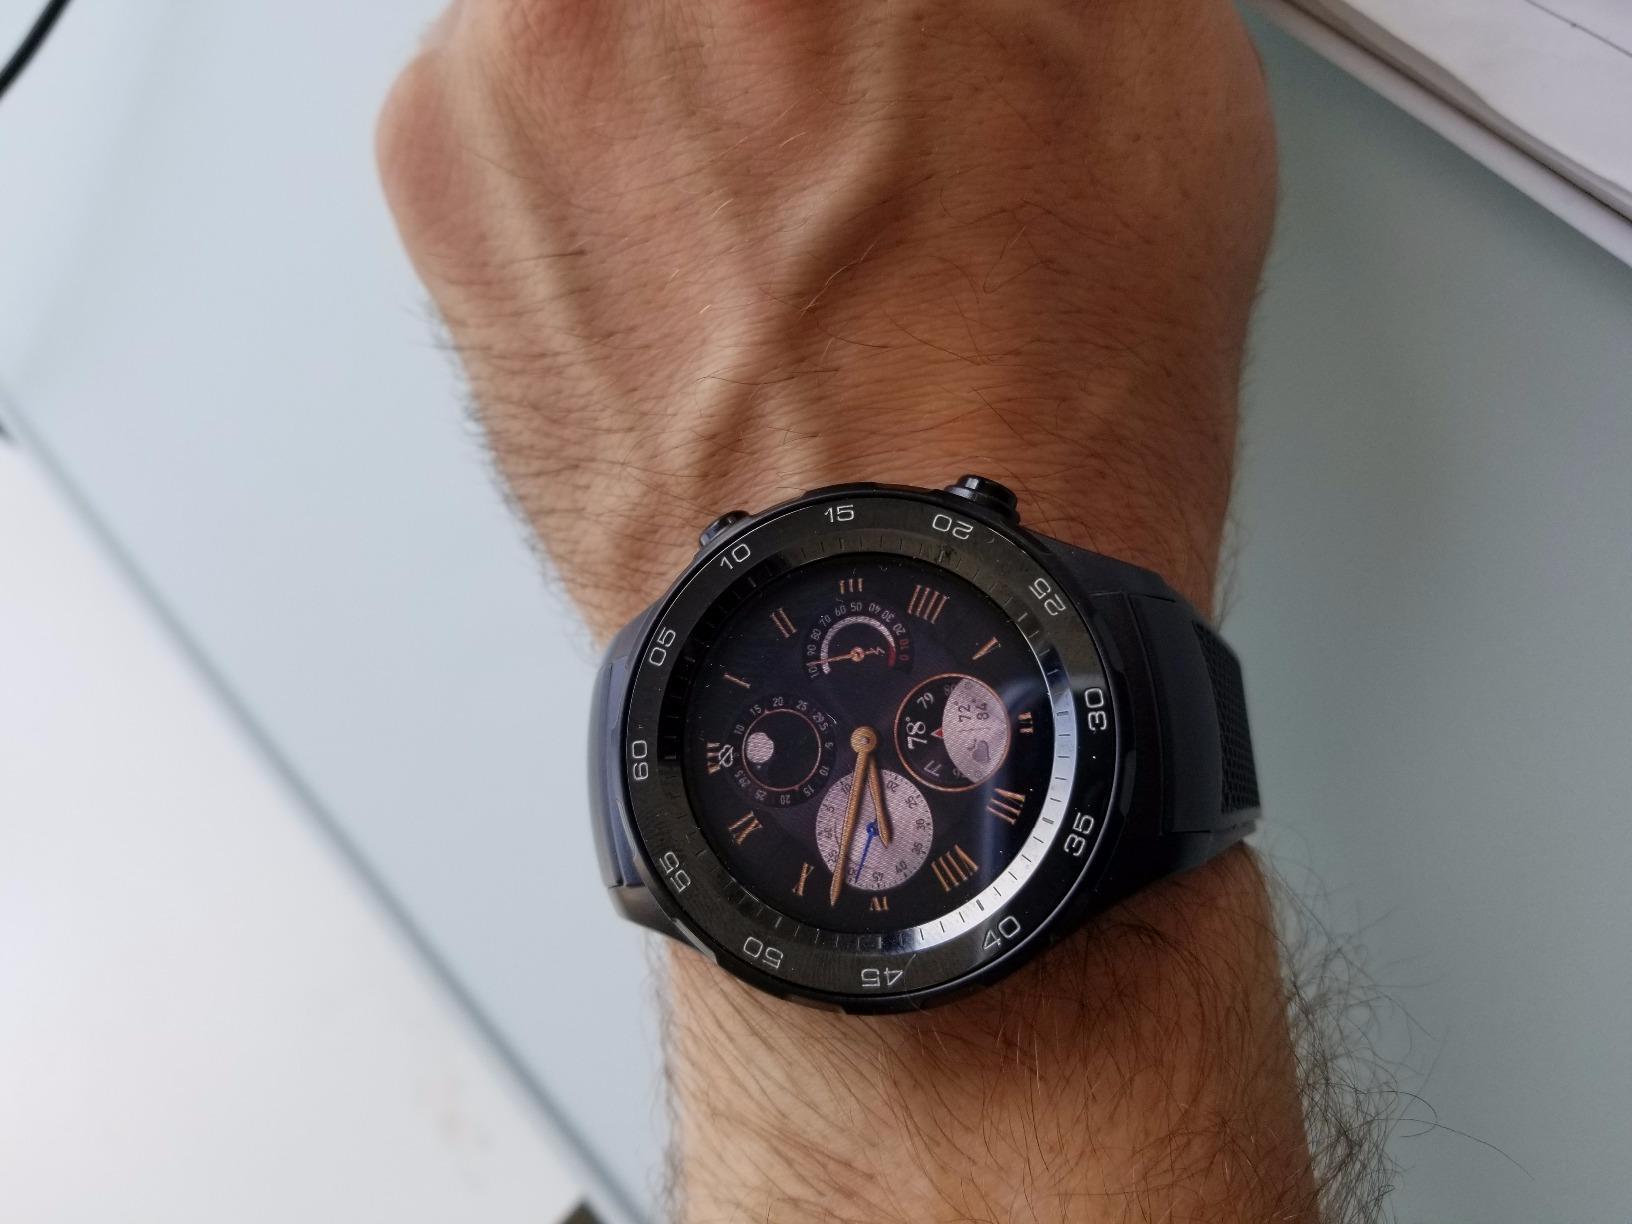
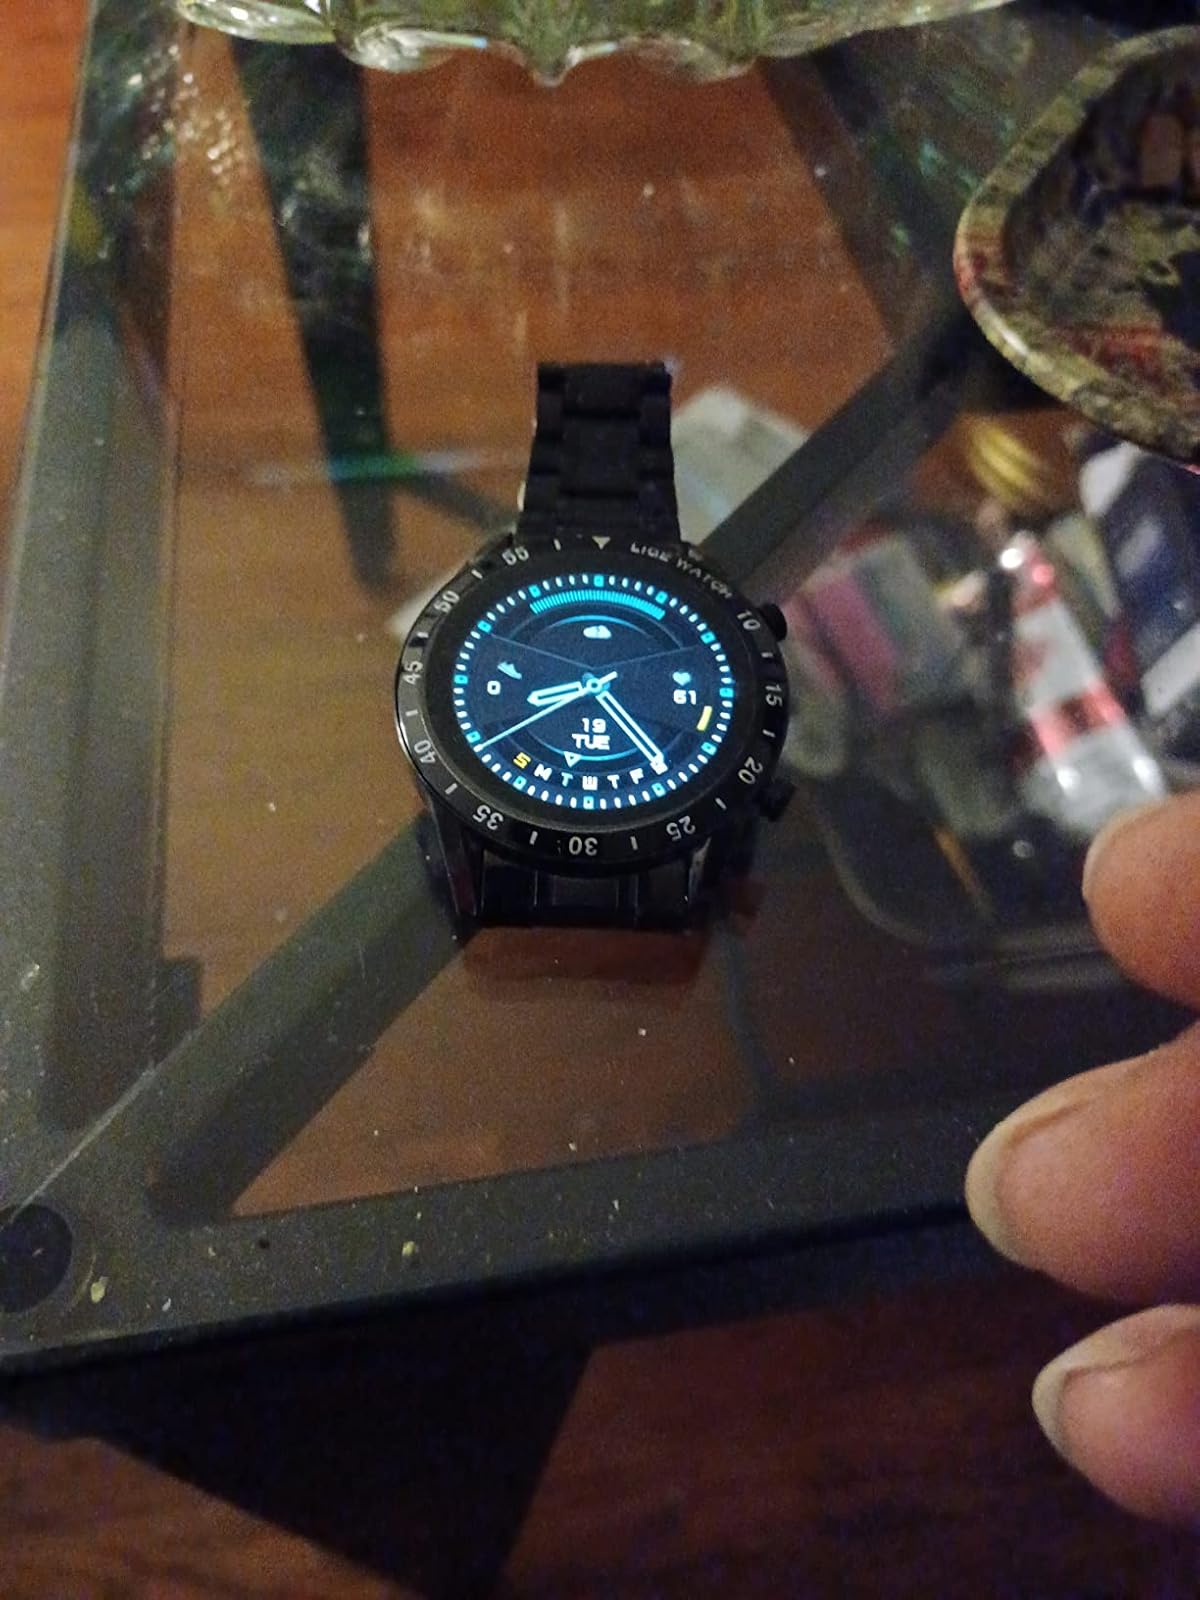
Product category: smartwatch
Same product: no